List of cities and towns on the river Danube

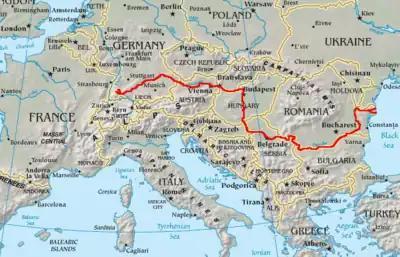
Map of the Danube and the major cities it passes through

This is a list of the cities and towns on river Danube. This list does not include parts of cities, suburbs, neighbourhoods, etc. Any city or town which is located on the bank of the Danube can be included in this list. The cities and towns on Danube could be sorted by various criteria. The main list of this article sorts the cities and towns on Danube by the current number of inhabitants within the city/town limits. More lists may be added to this article with sorting the cities and towns on Danube by different other criteria. A separate list of villages and other smaller inhabited places on Danube could be added in this article as well.